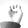
ASL letter: E